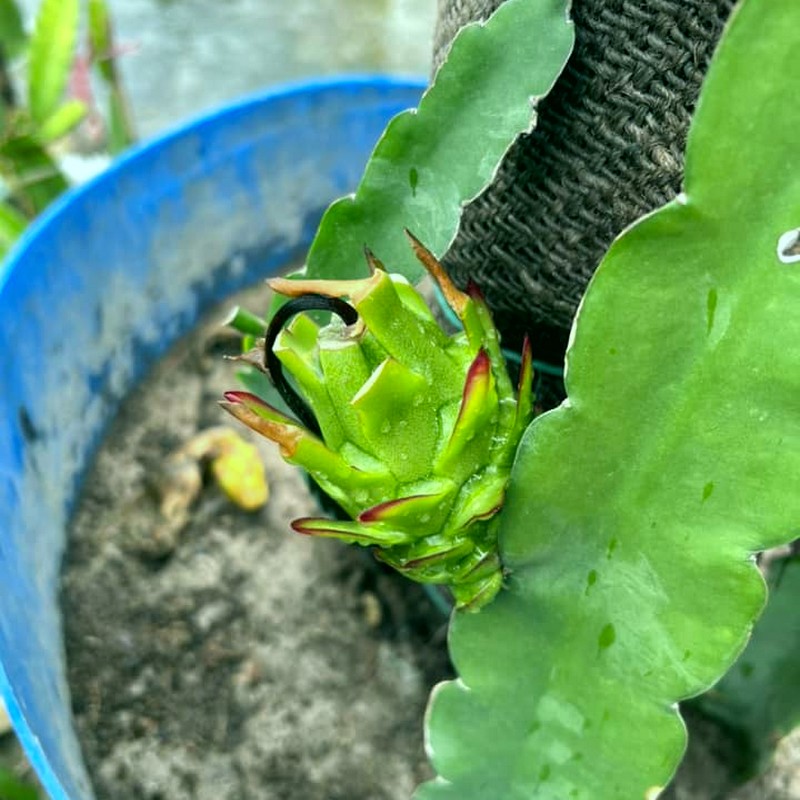
Label: Immature Dragon Fruit